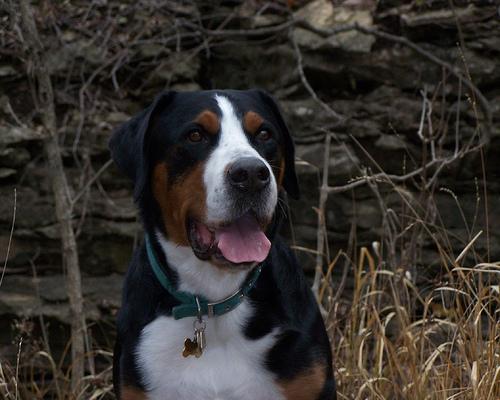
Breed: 237-n000086-Greater_Swiss_Mountain_dog